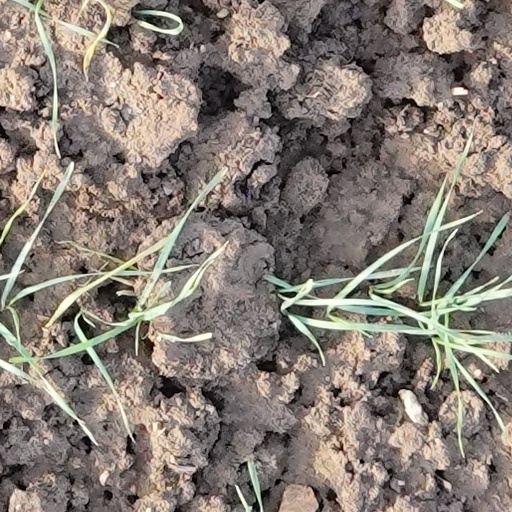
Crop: wheat